Anna Comarella

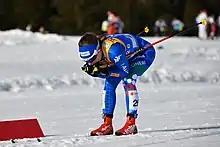
Anna Comarella in 2019

Anna Comarella (born 12 March 1997) is an Italian cross-country skier. She competed in the women's 15 kilometre skiathlon at the 2018 Winter Olympics.